Nāga

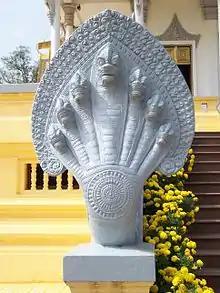
Cambodian seven-headed nāga at the Royal Palace in Phnom Penh.

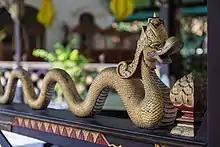
Crowned golden nāga-woodcarving at Keraton Yogyakarta, Java.

Stories of nāgas have been part of Khmer society for thousands of years, dating back to the Funan era. According to reports from two Chinese envoys, Kang Tai and Zhu Ying, the state of Funan was established in the 1st century CE when an Indian prince named Kaundinya I married a nāga princess named Soma (កូនព្រះចន្ទ kon preah chan; "Soma, daughter of the moon god"; Chinese: 柳葉, 柳叶 "Liuye"; "Willow Leaf"). The couple is symbolized in the story of Preah Thong and Neang Neak.